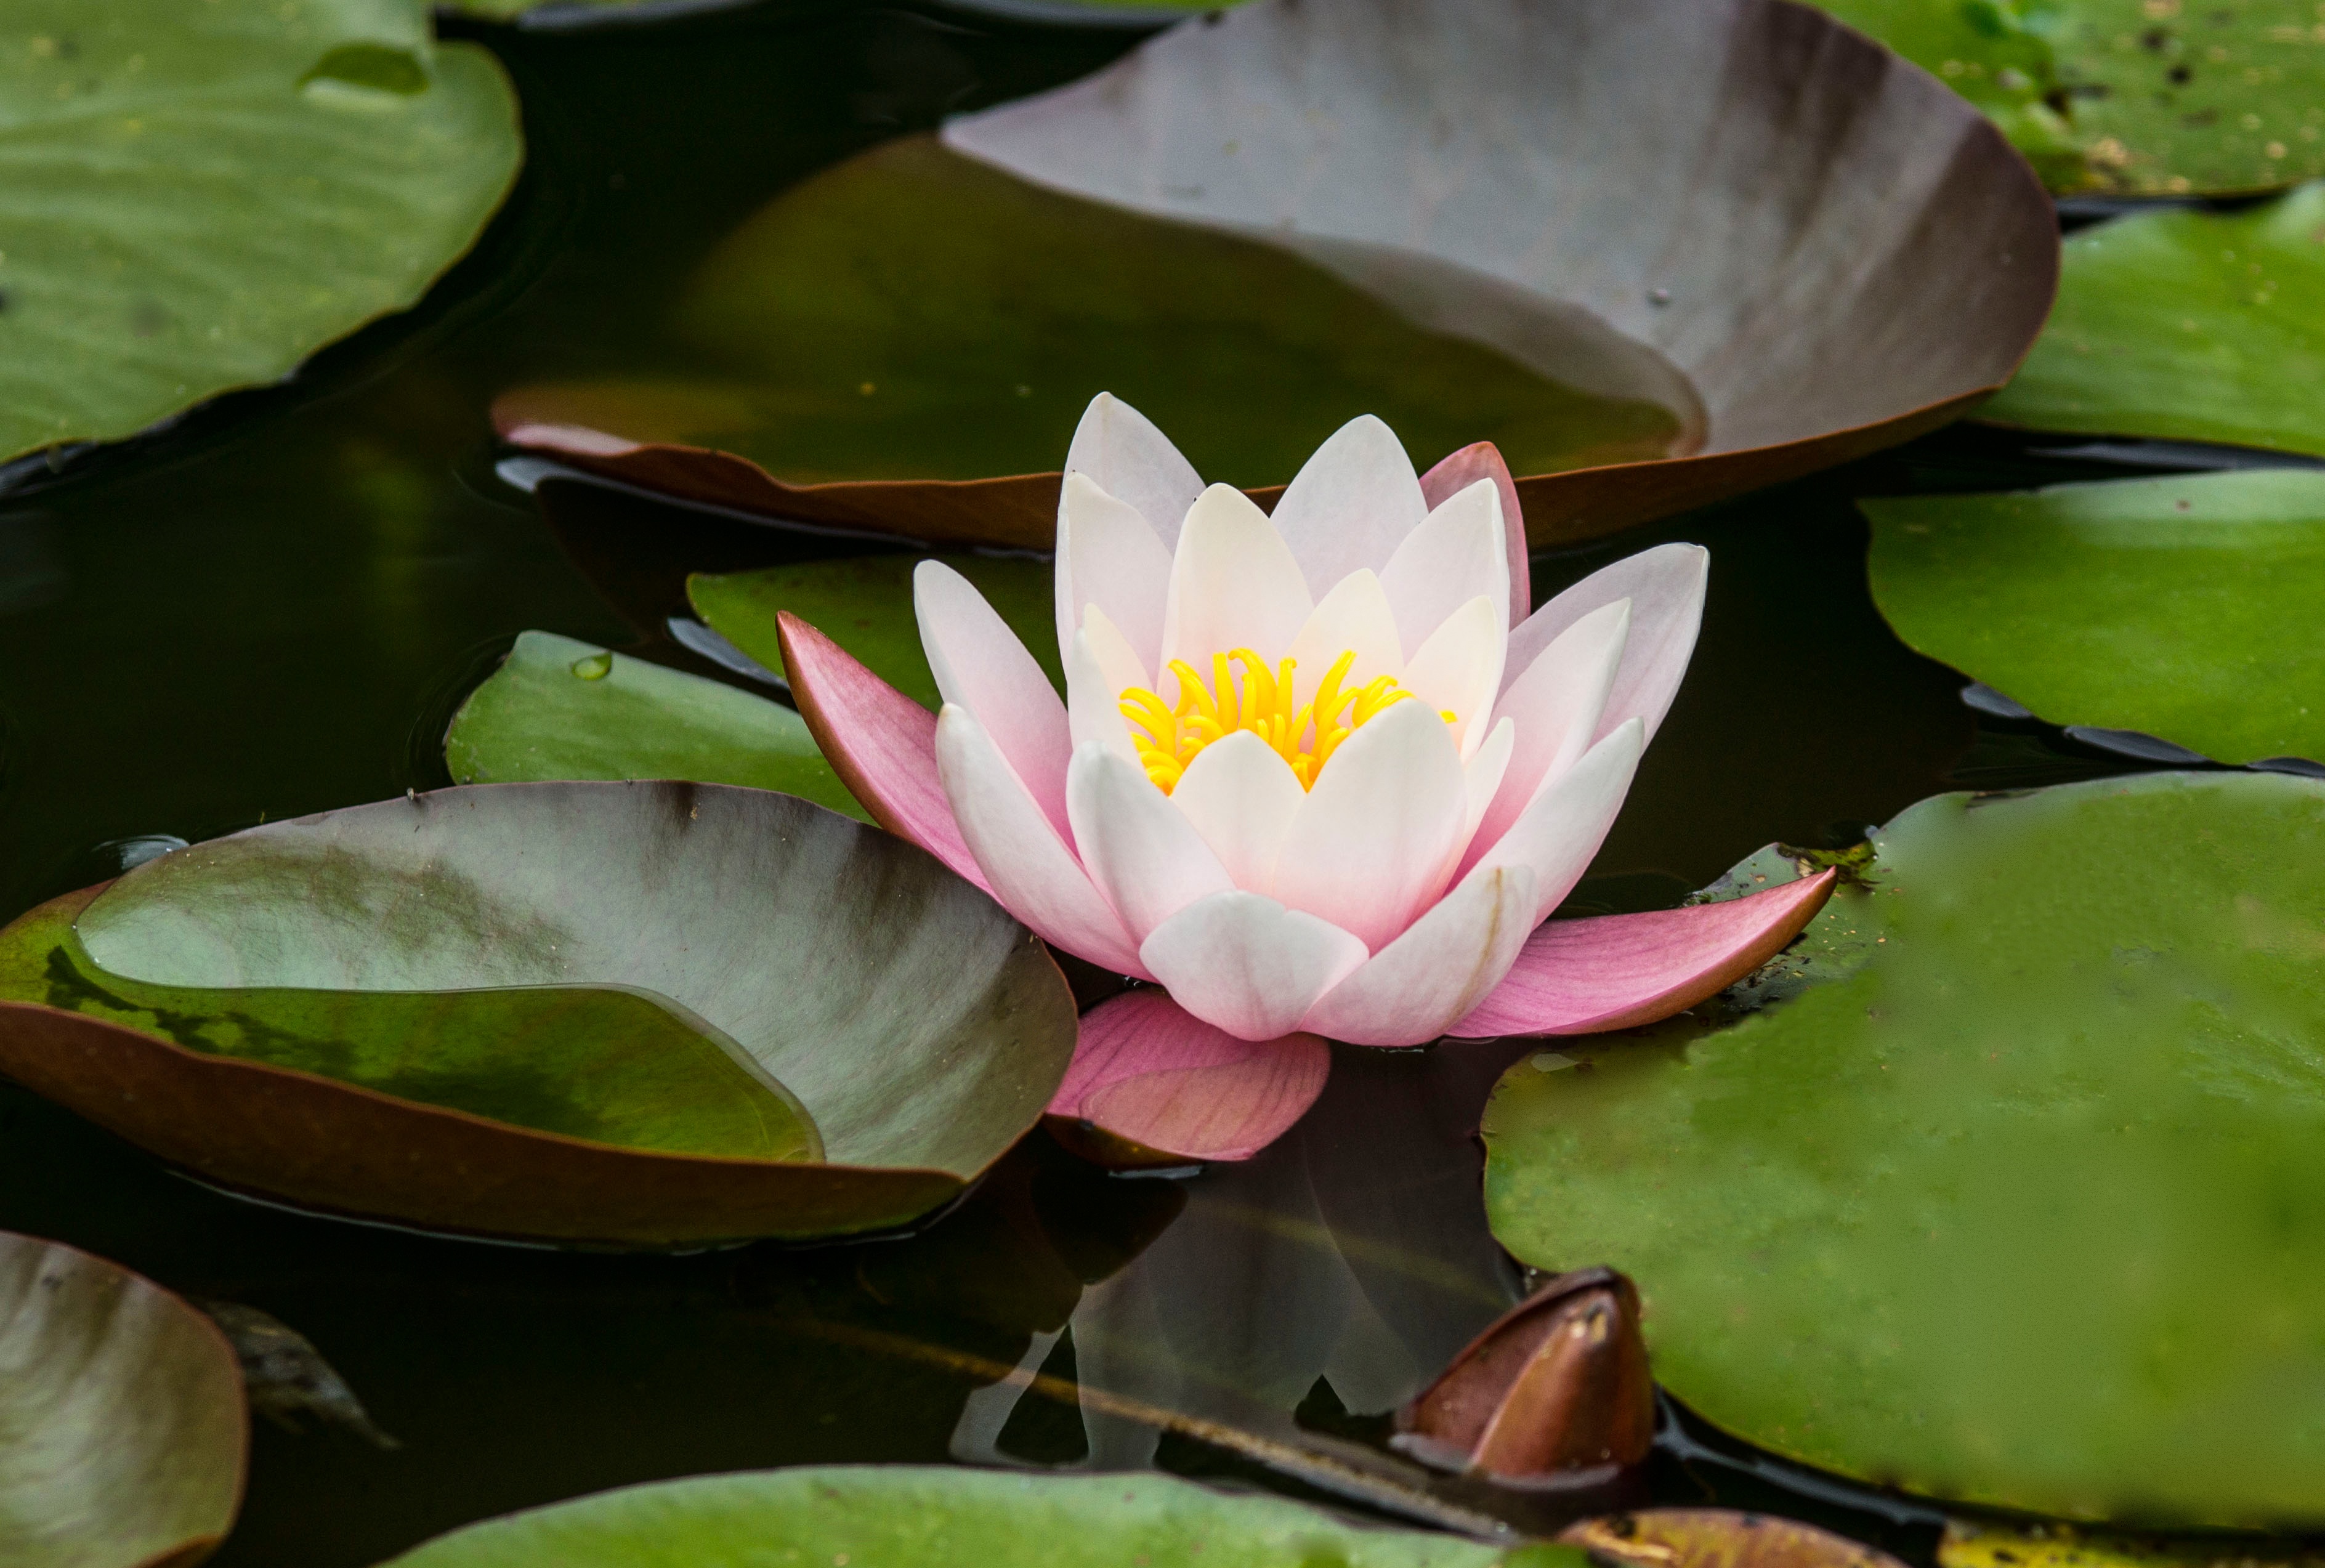
water, nature, plant, leaf, flower, petal, pond, rose, green, botany, garden, pink, sacred lotus, aquatic plant, flora, water lily, lotus, lily, waters, macro photography, lily pond, garden pond, flowering plant, land plant, lotus family, proteales